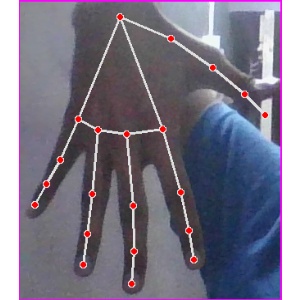
अक्षर: ढ